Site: brandenburg
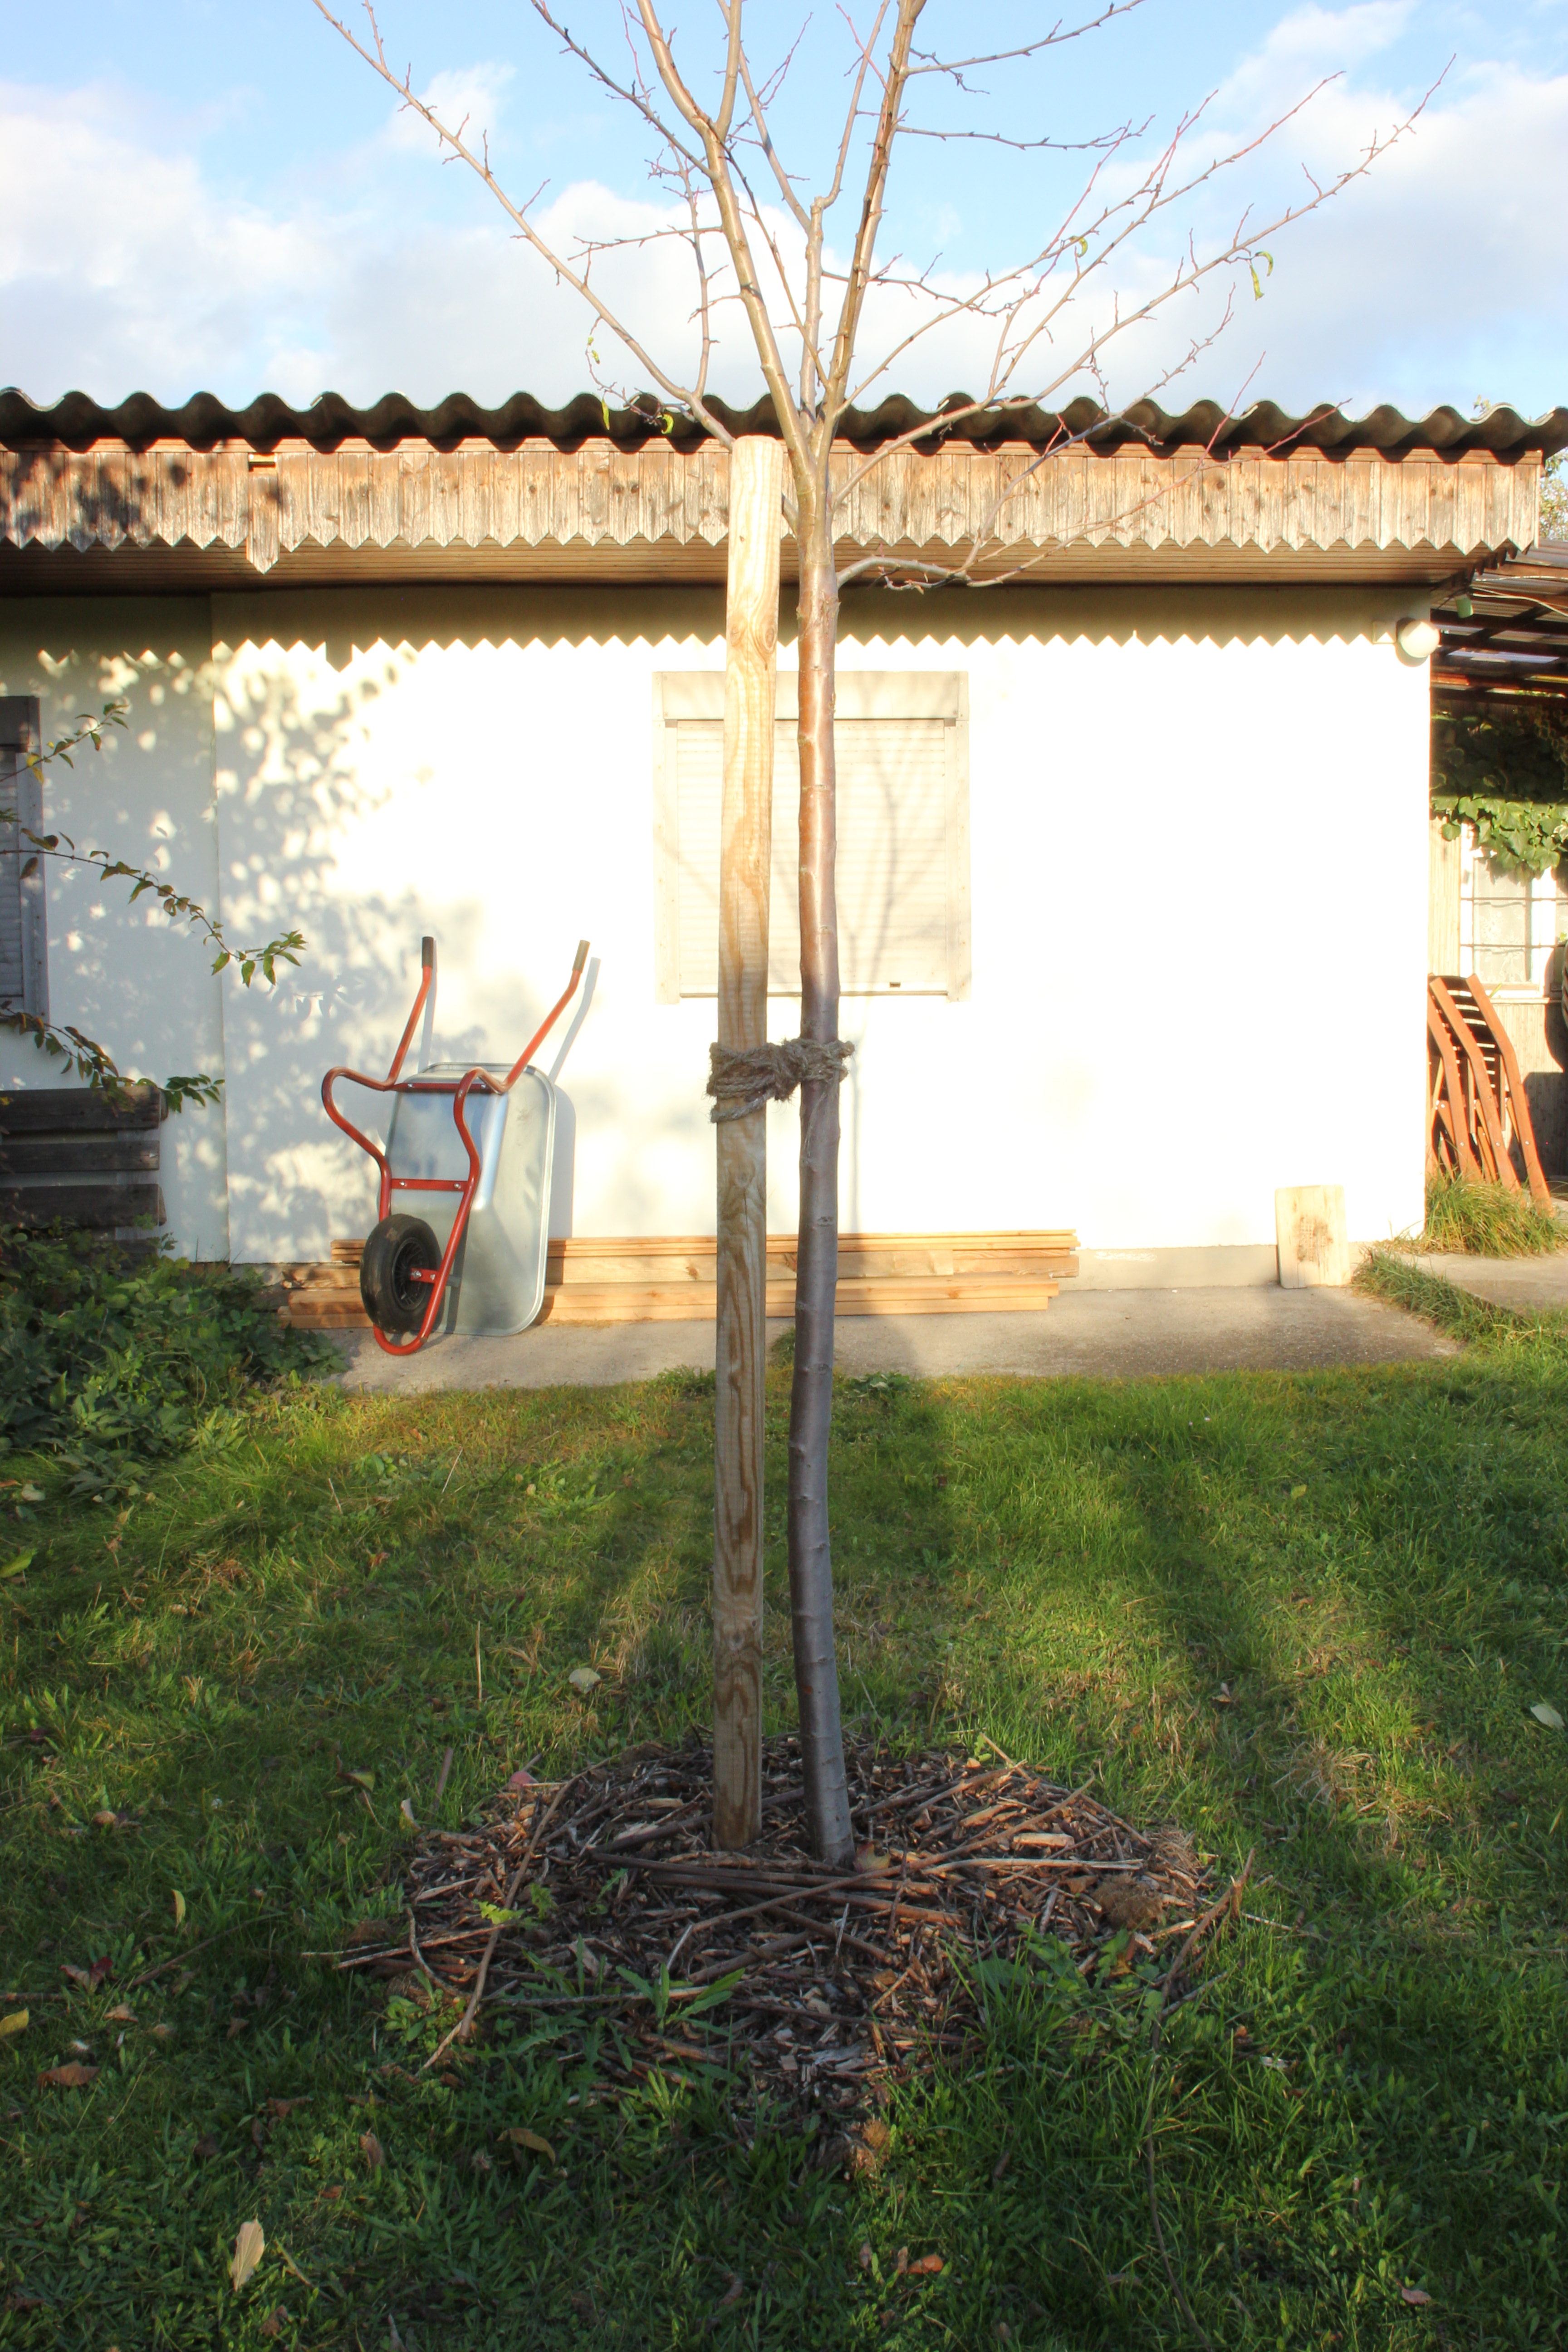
Growth stage (BBCH 91): Senescence, beginning of dormancy